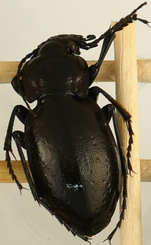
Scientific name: Carabus nemoralis
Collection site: UNDERC Site (UNDE), plot UNDE_017